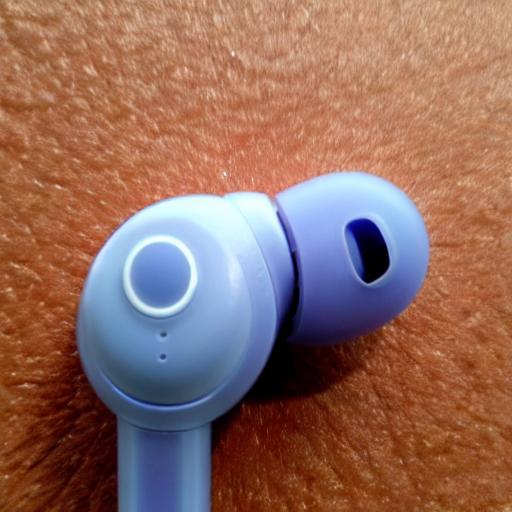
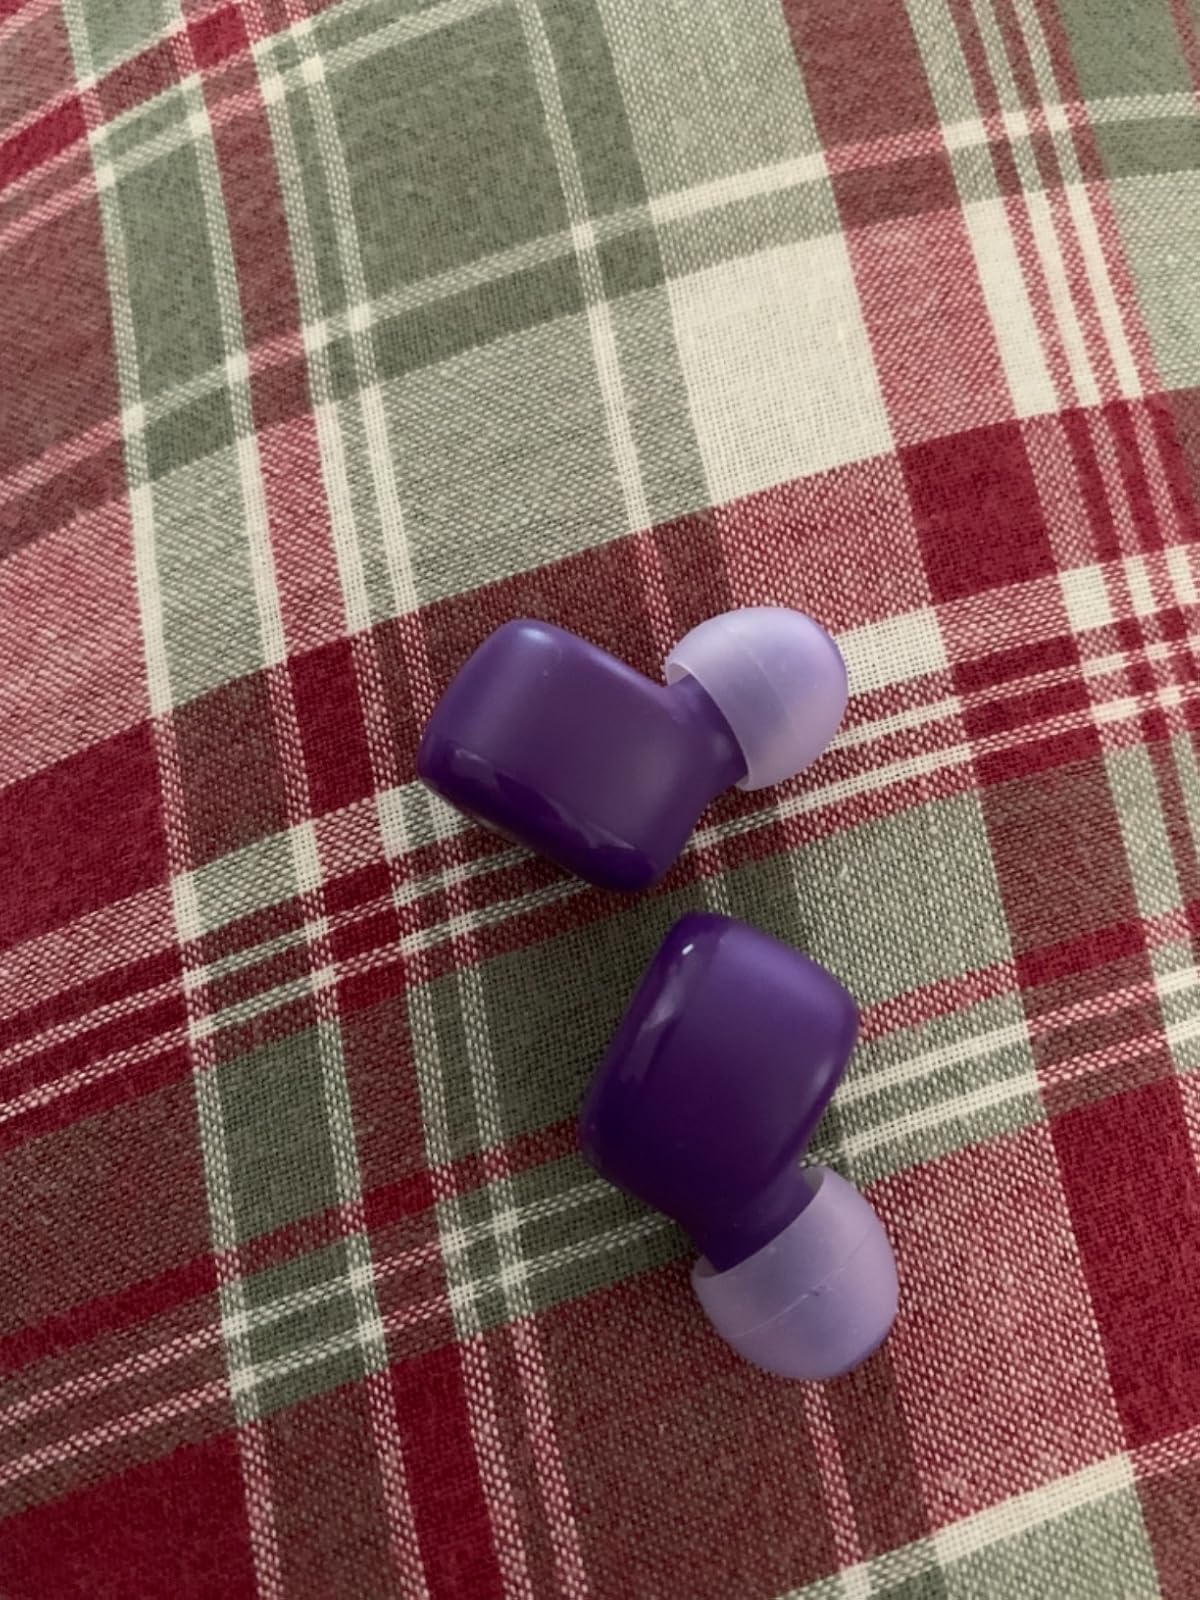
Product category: earbuds
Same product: no